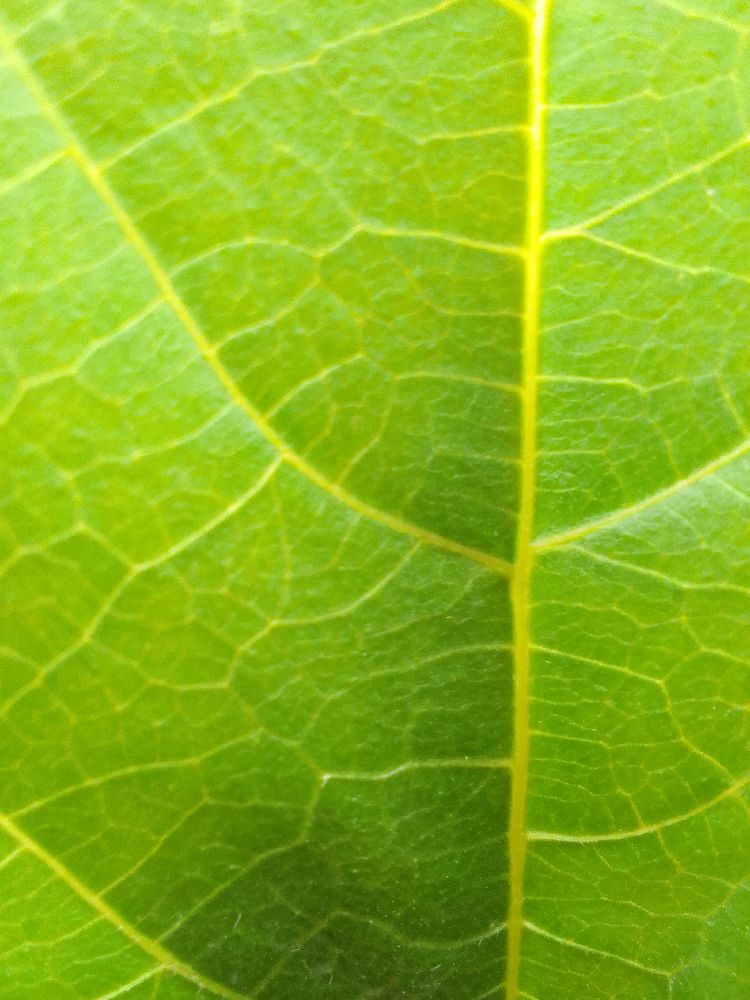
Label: healthy